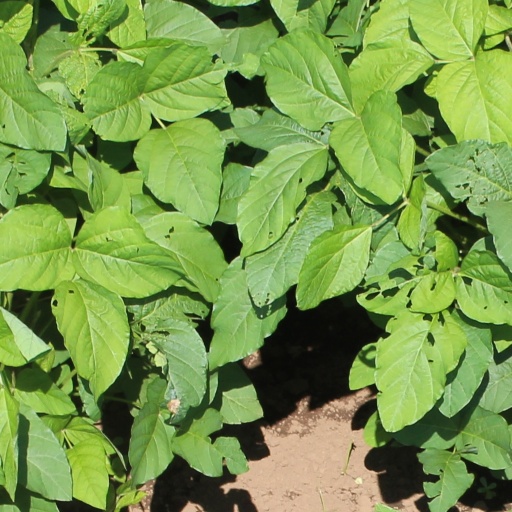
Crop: soybean